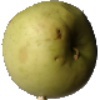
Label: Apple Golden 3